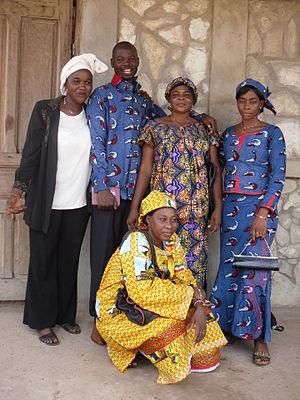
Hommes et femmes habillés en model Centrafricain This is an image of Cultural Fashion or Adornment from Central African Republic
La République centrafricaine, couramment appelée le ou la Centrafrique, en sango : Ködörösêse tî Bêafrîka, est un État d'Afrique centrale en voie de développement, dont la population est estimée à 4 500 000 habitants en 2020, pour une superficie d'environ 623 000 km². Il est entouré par le Cameroun à l'ouest, le Tchad au nord-ouest, le Soudan au nord-est, le Soudan du Sud à l'est, la république démocratique du Congo au sud-est et la république du Congo au sud-ouest. Le pays est membre de l'Union africaine, de la Communauté économique et monétaire de l'Afrique centrale, de la Communauté des États sahélo-sahariens et de l'Organisation de la coopération islamique.